Duck tour

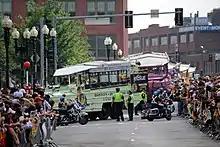
Boston Duck Tours DUKWs in the Boston Bruins 2011 Stanley Cup Finals victory parade

DUKWs operated by Boston Duck Tours have been used thirteen times since 1939 for "rolling rallies" to celebrate sports championships by New England–based local pro sports teams. There have been six for the New England Patriots (2002, 2004, 2005, 2015, 2017, 2019), four for the Boston Red Sox (2004, 2007, 2013, 2018), two for the Boston Celtics (2008, 2024), and one for the Boston Bruins (2011).